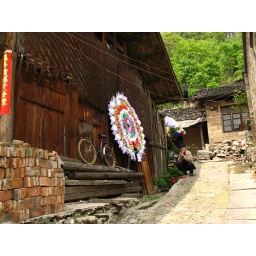
Wooden house by the hill